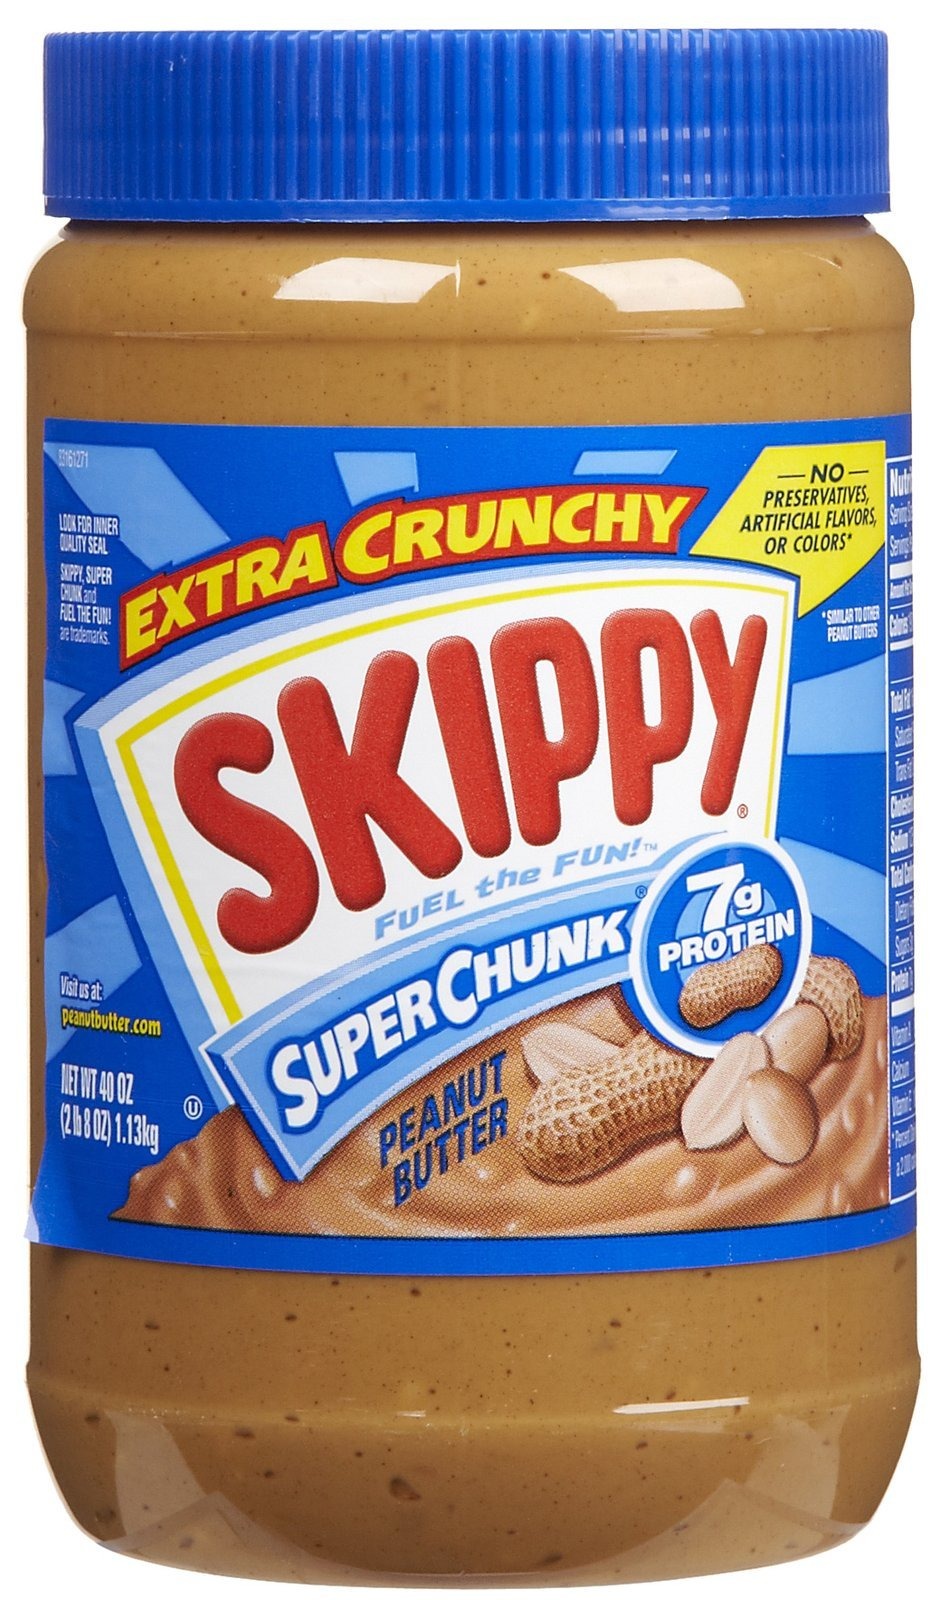
Item Name: SKIPPY Peanut Butter, Super Chunk, 40 Ounce
Bullet Point 1: Eight 40 oz. jars of SKIPPY SUPER CHUNK Peanut Butter. Four simple ingredients with a sweet and savory peanut flavor, seven grams of protein and zero grams trans-fat per serving
Bullet Point 2: When combined with nutritious foods like whole grain bread, fruit and milk, our peanut butter helps restore energy and leaves you feeling charged - nothing but great snacking with this creamy classic
Bullet Point 3: SKIPPY Peanut Butter spread makes nutritious delicious. Real roasted peanuts with no added preservatives, free from artificial flavors or colors, certified Kosher, gluten free and tree nut free
Bullet Point 4: For snacking, sandwiches and more, it’s been a staple on grocery lists and in pantries for over 80 years
Bullet Point 5: Since 1933, the makers of SKIPPY Peanut Butter has been building trust and loyalty with peanut butter lovers. Try Chunky, Creamy, Reduced Fat, SUPER CHUNK spread and more
Value: 40.0
Unit: Ounce

Price: 6.28